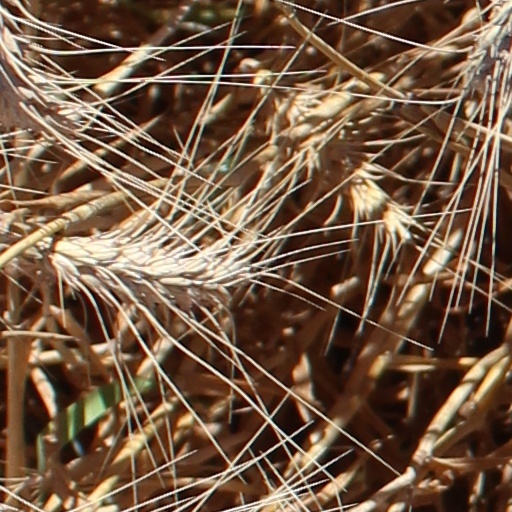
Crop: wheat